La Tosca

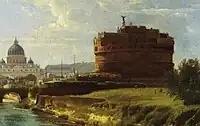
The Castel Sant'Angelo depicted in the early 1800s by Sylvester Shchedrin

"The chapel at the Castel Sant'Angelo and a platform on the roof of the castle at dawn on 18 June 1800"